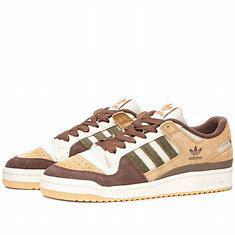
Brand: Adidas
Model: Forum Cl